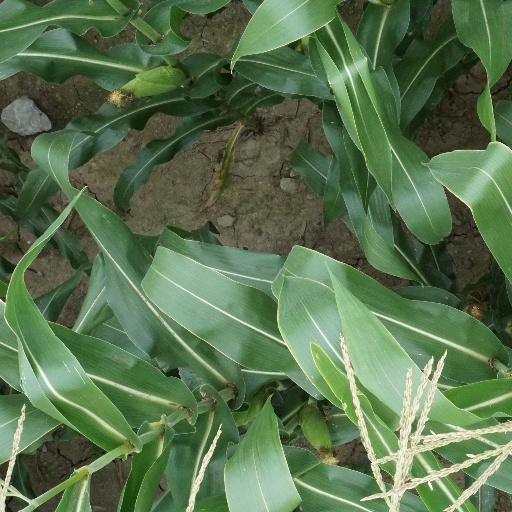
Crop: maize; corn